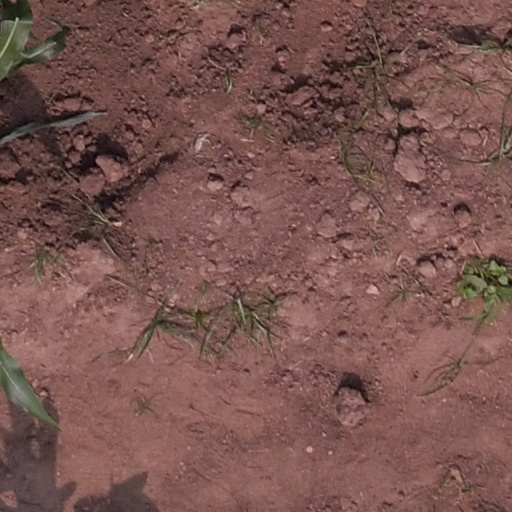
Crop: maize; corn